Salih ibn Mirdas

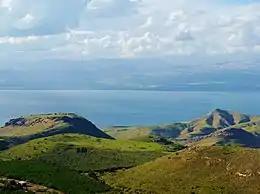
Salih was killed in battle near the eastern shore of Lake Tiberias ("pictured in 2014").

Despite his rebellion, Salih paid formal allegiance to the Fatimid Caliphate after conquering Aleppo, and dispatched Ibn Tawq to meet az-Zahir in Cairo; in turn, az-Zahir officially recognized Salih's Mirdasid emirate and sent him numerous robes of honor and presents. There is no information about the Byzantines' relationship with Salih following the conquest of Aleppo, though Basil II refused to back Salih's rebellion when he appealed for support.